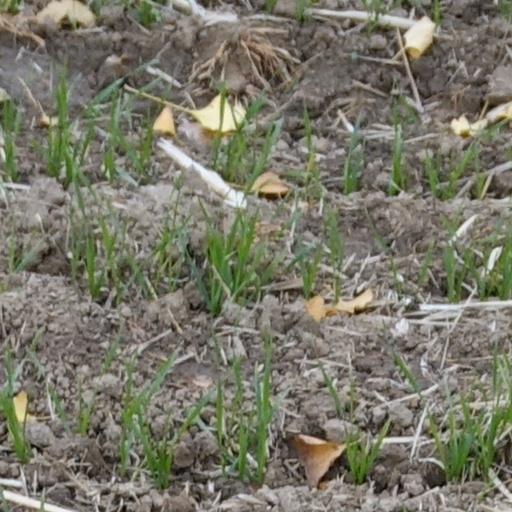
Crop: wheat